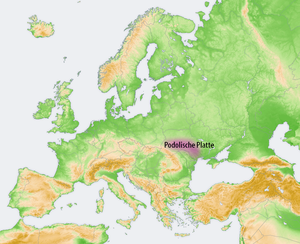
Le Plateau de Podolie est un plateau d’Ukraine élevé, très étiré avec des prolongements au nord-est de la Moldavie.